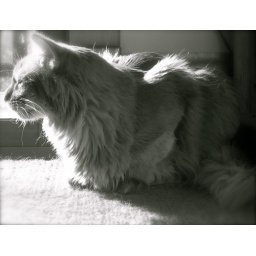
Crashie in the sun, black & white